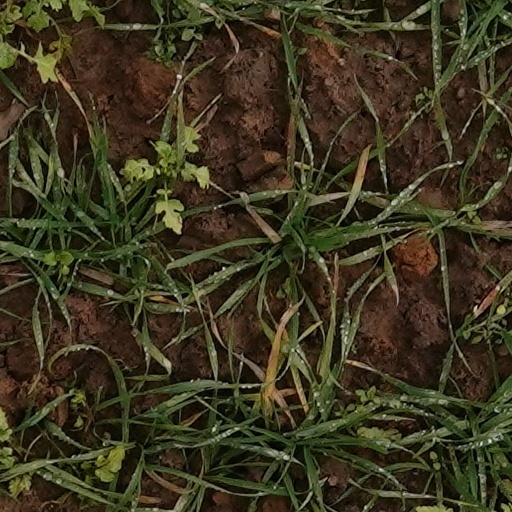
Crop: wheat